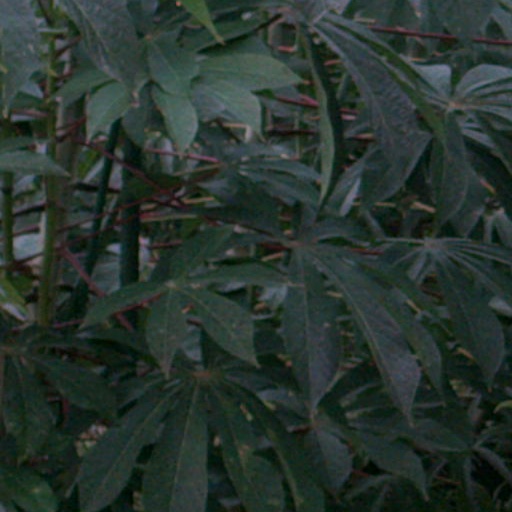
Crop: cassava